Sea Control Ship

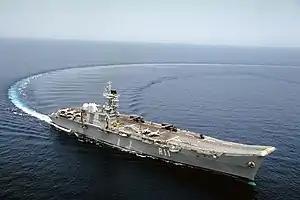
The Spanish aircraft carrier "Principe de Asturias" was based on the original Sea Control Ship design

The SCSs were smaller than most fleet aircraft carriers, and the concept was adopted by two countries wanting inexpensive aircraft carriers. Spain's , and her smaller cousin ship, Thailand's , were based on the final US Navy blueprints for a dedicated sea control ship, but with the addition of a ski-jump ramp and follow a similar mission profile.